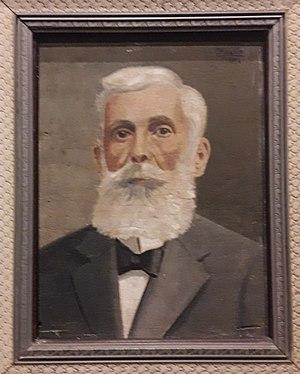
La cajuína est une boisson typique du nord-est du Brésil, largement produite et consommée à Maranhão, Ceará et principalement à Piauí où elle est considérée comme patrimoine culturel de l'État et symbole culturel de la ville de Teresina. Préparé à partir de noix de cajou mixées, sans alcool, clarifié et stérilisé, il a une couleur jaune ambré résultant de la caramélisation des sucres naturels du jus. Il peut être préparé artisanalement ou industrialisé.